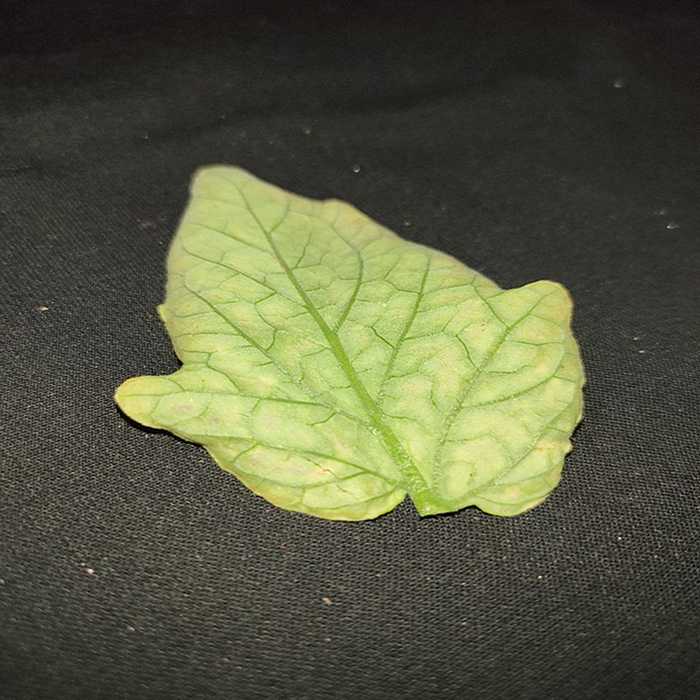
Plant: Tomato
Label: Tomato spotted wilt